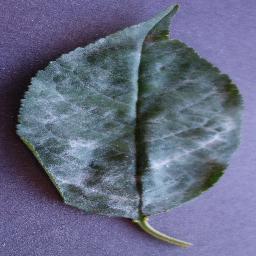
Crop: cherry
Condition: (including_sour)_powdery_mildew